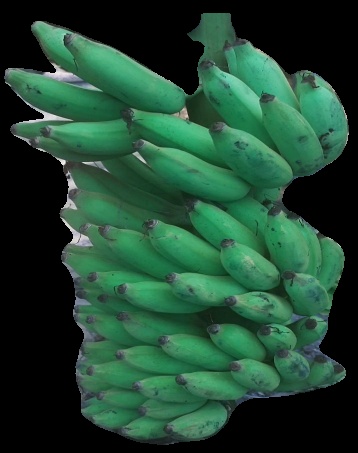
Variety: elakki-bale
Grade: grade2